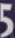
Number: 5